Nik Antropov

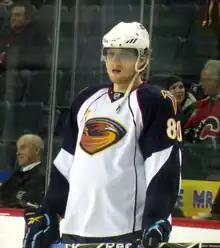
Antropov with the Thrashers in 2009.

On February 9, 2008, Antropov set a new career-high in goals with 19 when he scored in overtime to give the Maple Leafs a 3–2 win, tipping in an Anton Strålman slapshot; he finished the season with 26 goals. On March 4, 2009, Antropov was traded to the New York Rangers in exchange for a second-round draft pick and conditional draft pick.